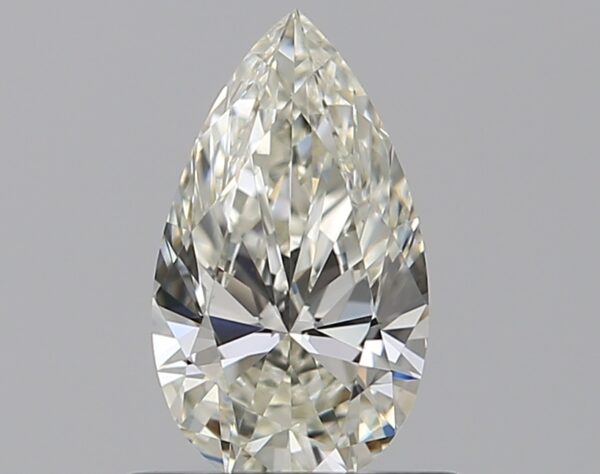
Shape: pear
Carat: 0.51
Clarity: VS1
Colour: J
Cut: EX
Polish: EX
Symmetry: VG
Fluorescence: N
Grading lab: GIA
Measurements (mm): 7.58 x 4.36 x 2.59